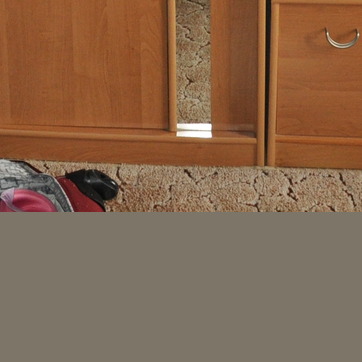
Material: carpet